Describe the emotion expressed in this image:  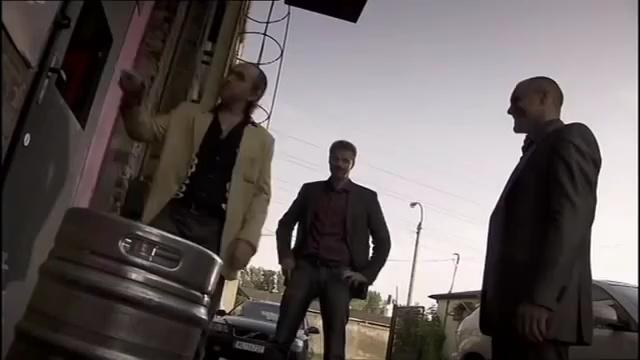
This person displays Suffering, valence and arousal with low intensity.